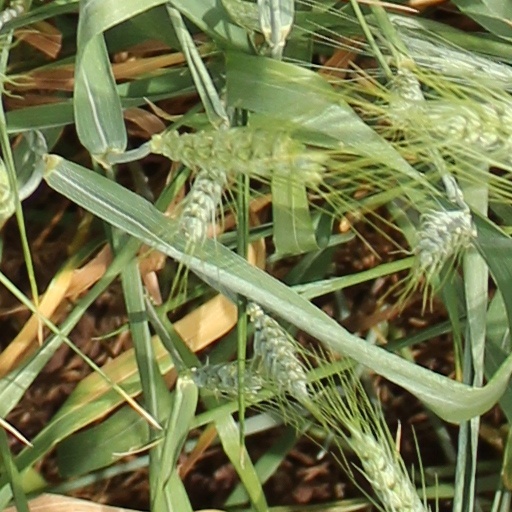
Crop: wheat